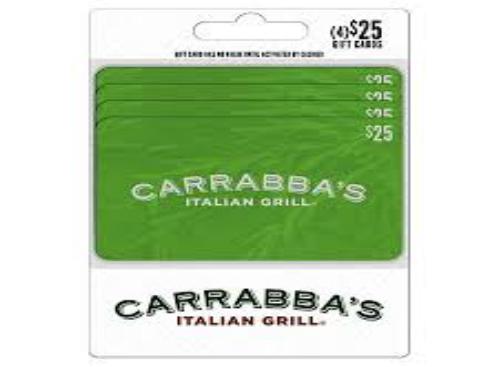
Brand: Carrabba's Italian Grill
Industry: Food